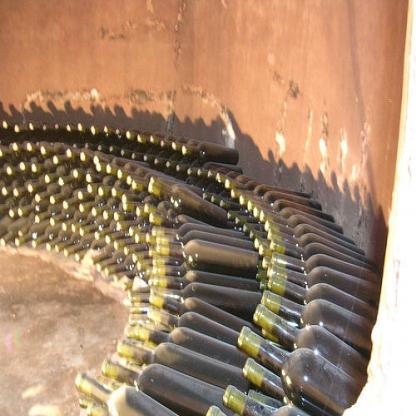
Scene: Indoor